Jonas Lie (writer)

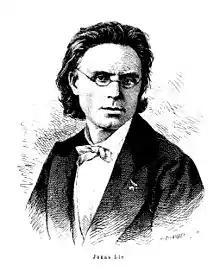
Jonas Lie. Engraving by Hans Peter Hansen (1874)

Jonas Lauritz Idemil Lie (6 November 1833 – 5 July 1908) was a Norwegian novelist, poet, and playwright who, together with Henrik Ibsen, Bjørnstjerne Bjørnson and Alexander Kielland, is considered to have been one of "the Four Greats" of 19th century Norwegian literature.